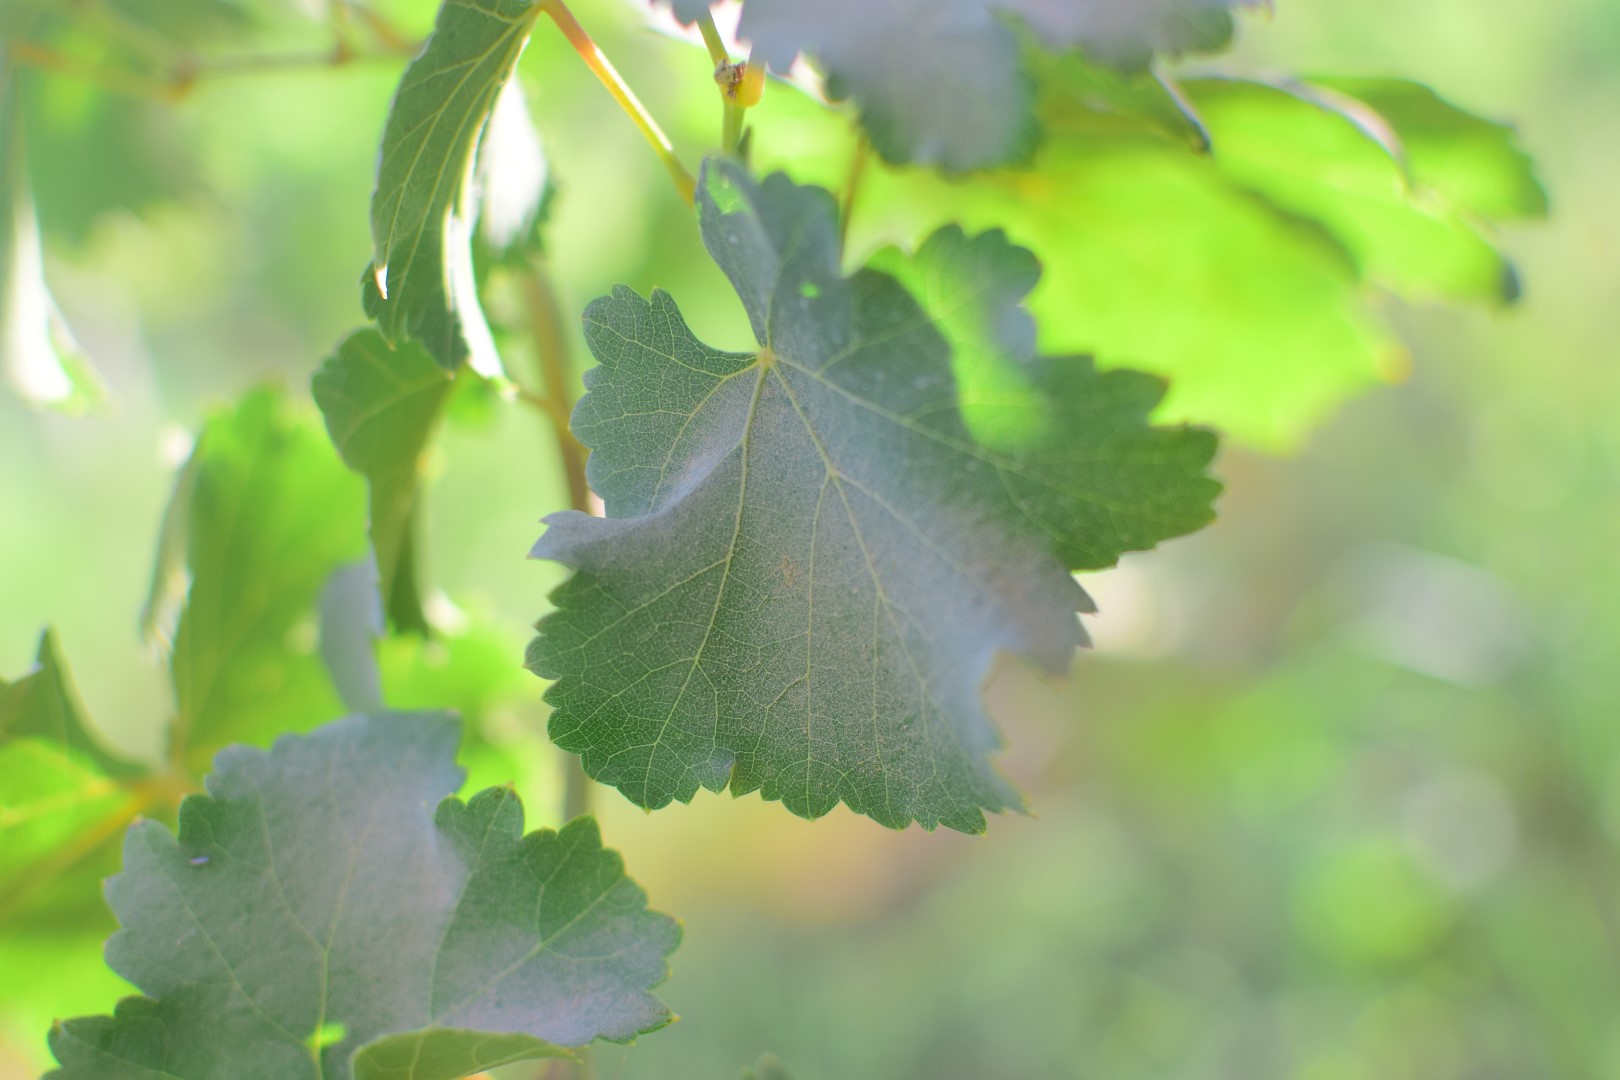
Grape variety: Deas Al-Annz